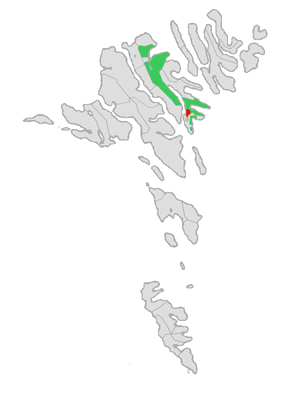
La commune de Runavík est une commune des îles Féroé dont la ville de Klaksvík est le chef-lieu. Son territoire épars s'étend sur trois enclaves de l'île de Eysturoy. Elle compte 2 557 habitants.